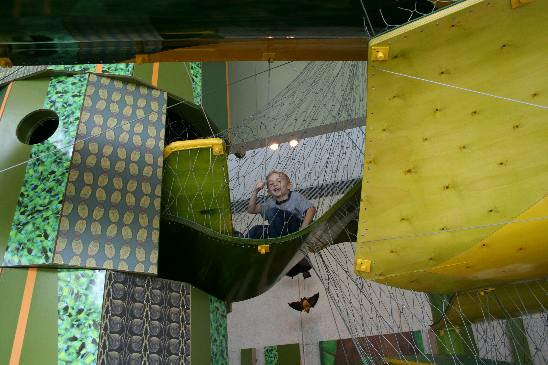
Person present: Yes